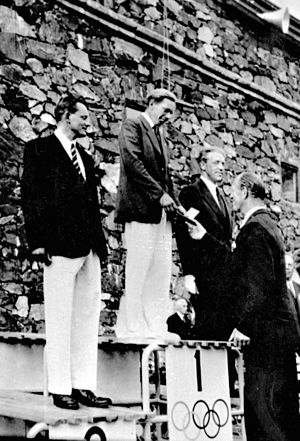
Paul Elvstrøm / Resultater
Charles Currey, Paul Elvstrøm og Rickard Sarby ved OL 1952
Paul Bert Elvstrøm var en af Danmarks mest kendte sejlsportsudøvere. Han anses for at være den største sejler i den olympiske historie.